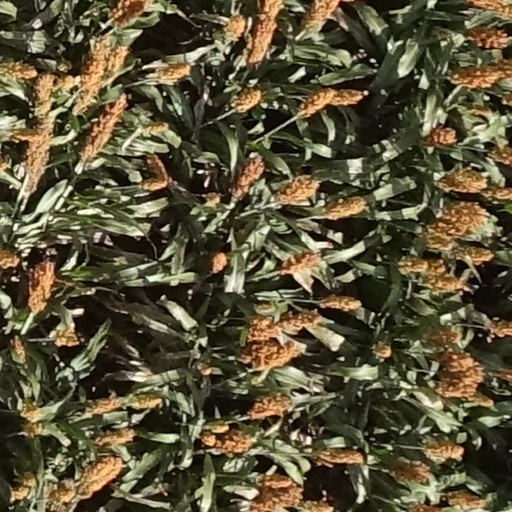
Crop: sorghum